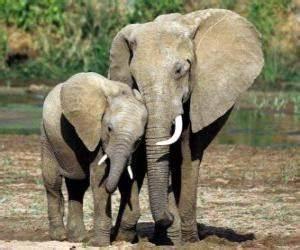
elephant